SpongeBob SquarePants season 3

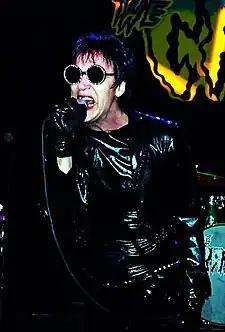
Lux Interior, the lead vocalist of the Cramps, voiced the lead singer of the Bird Brains in "Party Pooper Pants".

The third season featured Tom Kenny as the voice of the title character SpongeBob SquarePants and his pet snail Gary. SpongeBob's best friend, a starfish named Patrick Star, was voiced by Bill Fagerbakke, while Rodger Bumpass played the voice of Squidward Tentacles, an arrogant and ill-tempered octopus. Other members of the cast were Clancy Brown as Mr. Krabs, a miserly crab obsessed with money and SpongeBob's boss at the Krusty Krab; Mr. Lawrence as Plankton, a small green copepod and Mr. Krabs' business rival; Jill Talley as Karen, Plankton's sentient computer sidekick; Carolyn Lawrence as Sandy Cheeks, a squirrel from Texas; Mary Jo Catlett as Mrs. Puff, SpongeBob's boating school teacher; and Lori Alan as Pearl, a teenage whale who is Mr. Krabs' daughter.